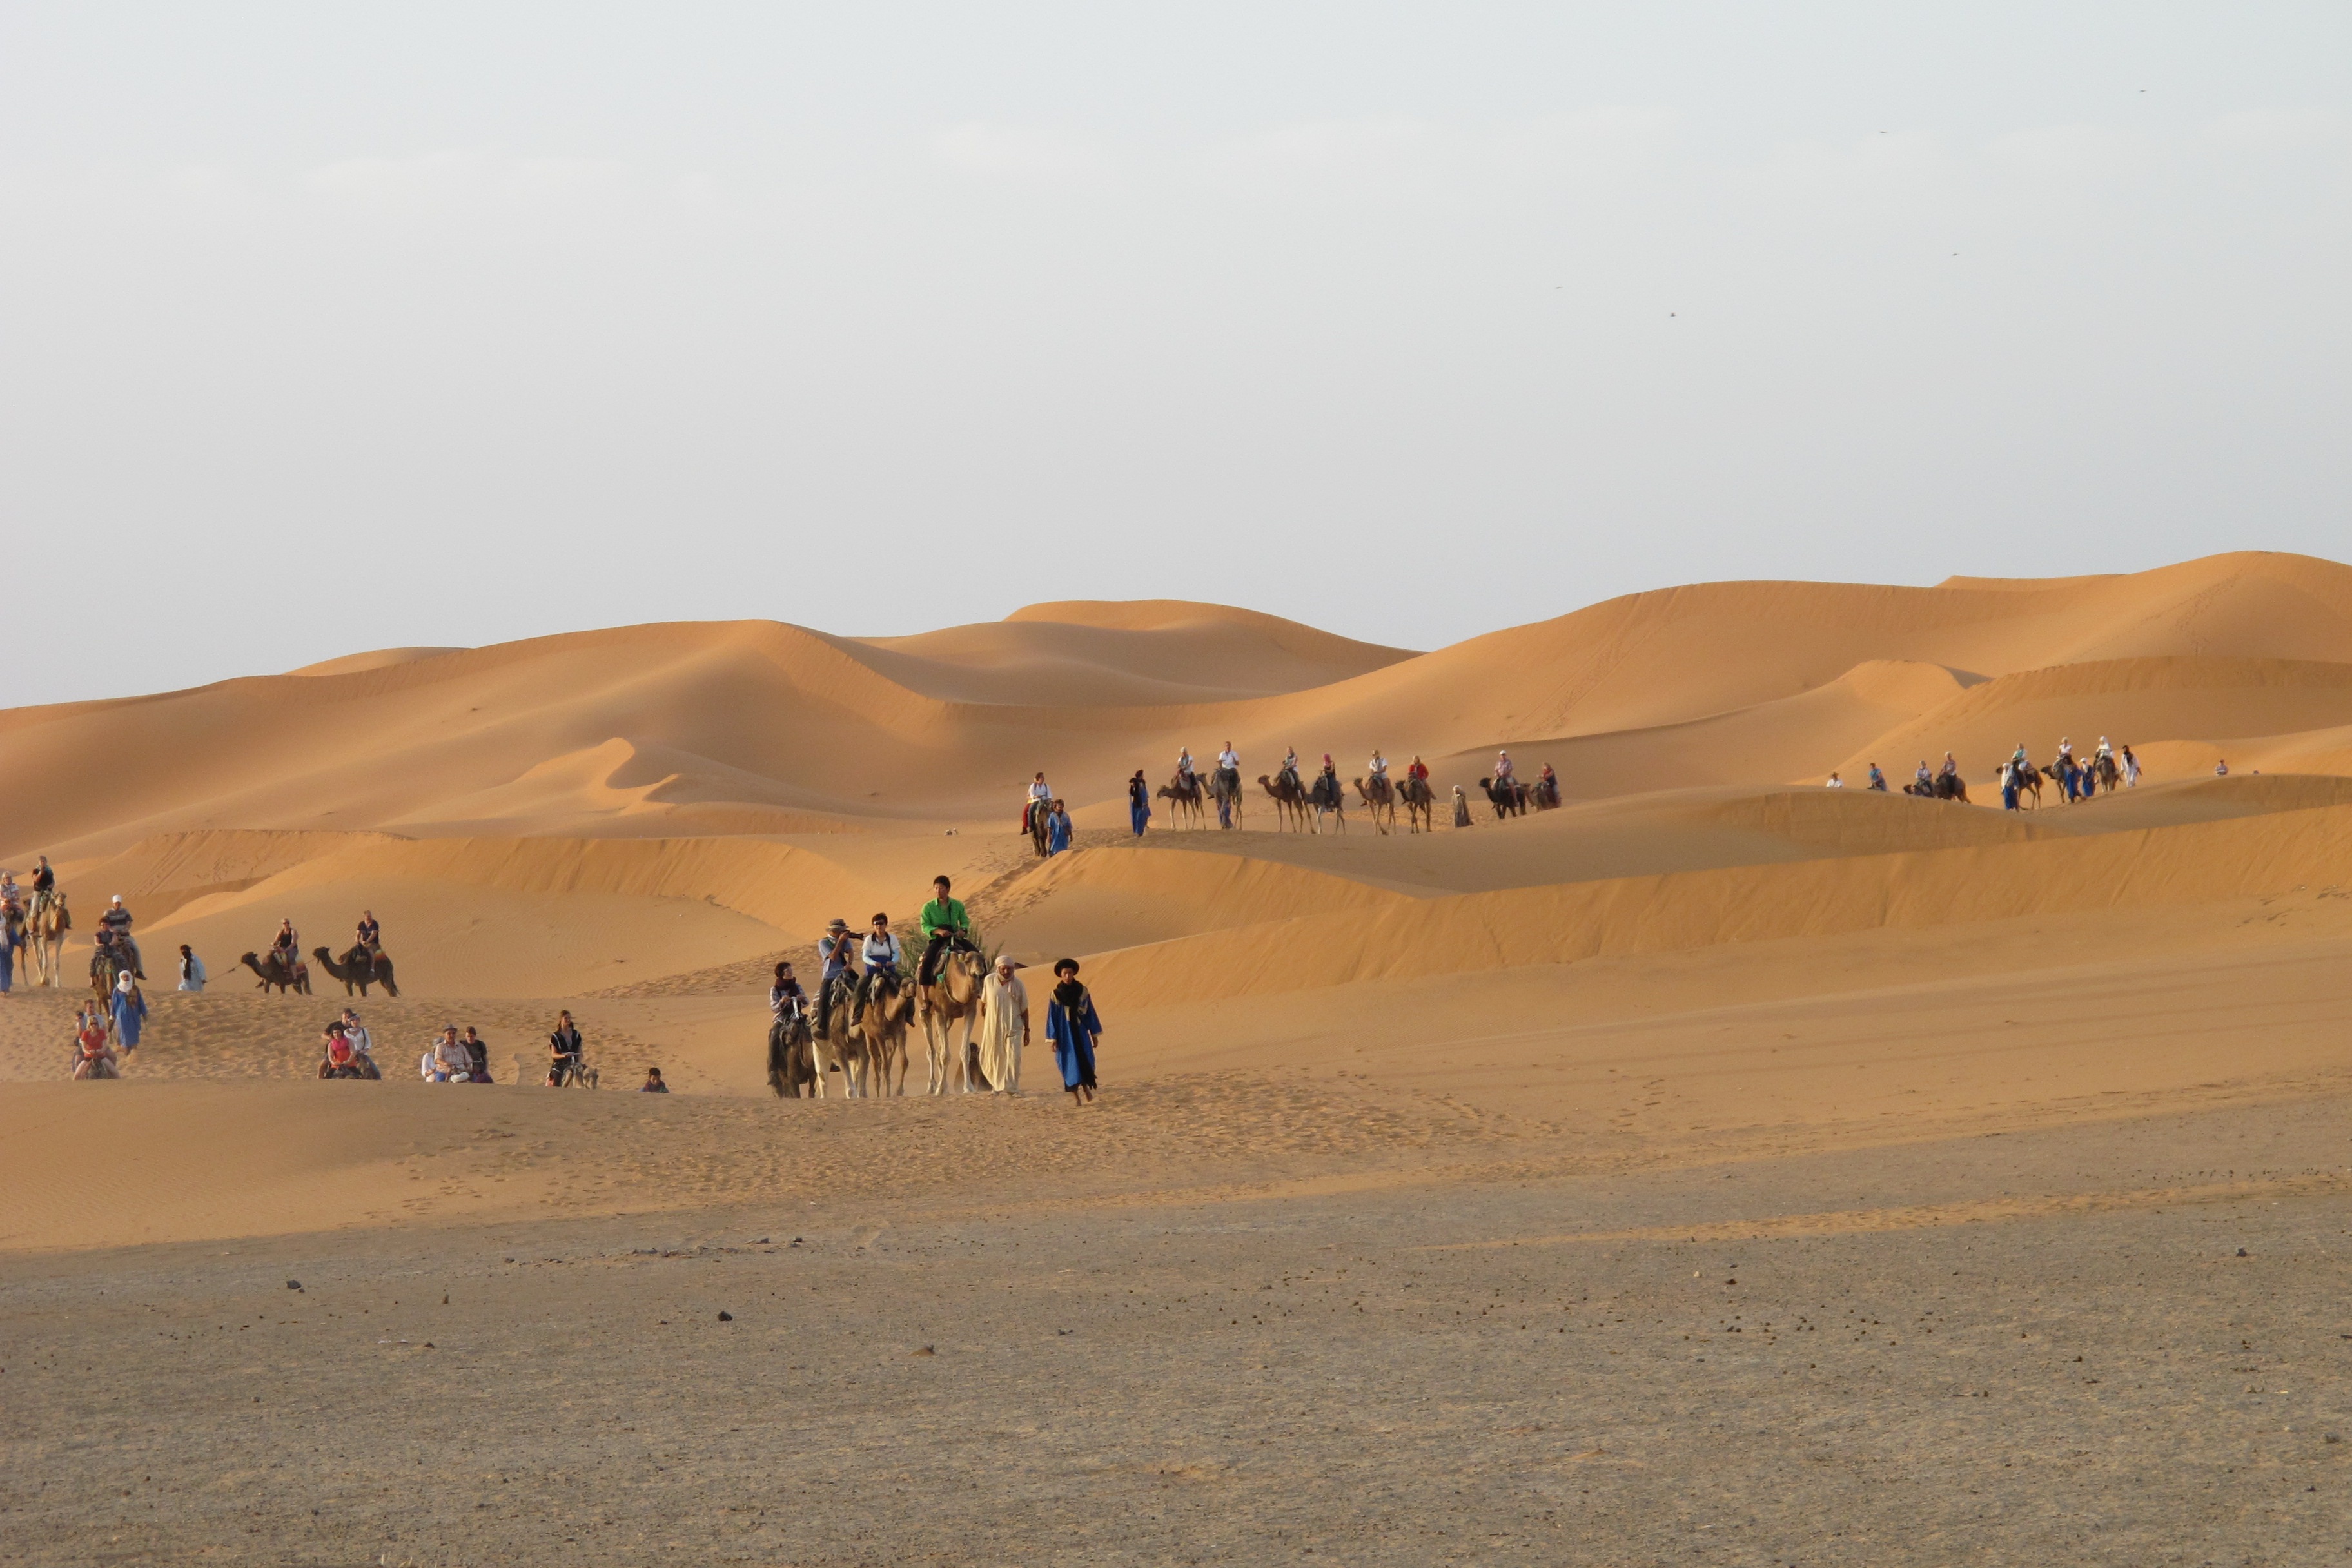
landscape, sand, desert, dune, dunes, plateau, morocco, habitat, sahara, wadi, landform, erg, natural environment, geographical feature, aeolian landform, merzouga